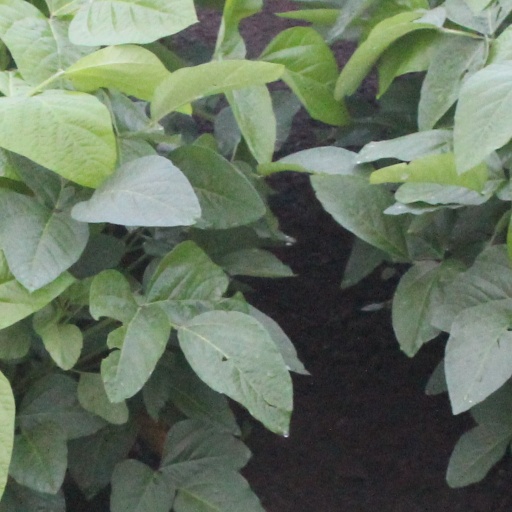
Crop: soybean